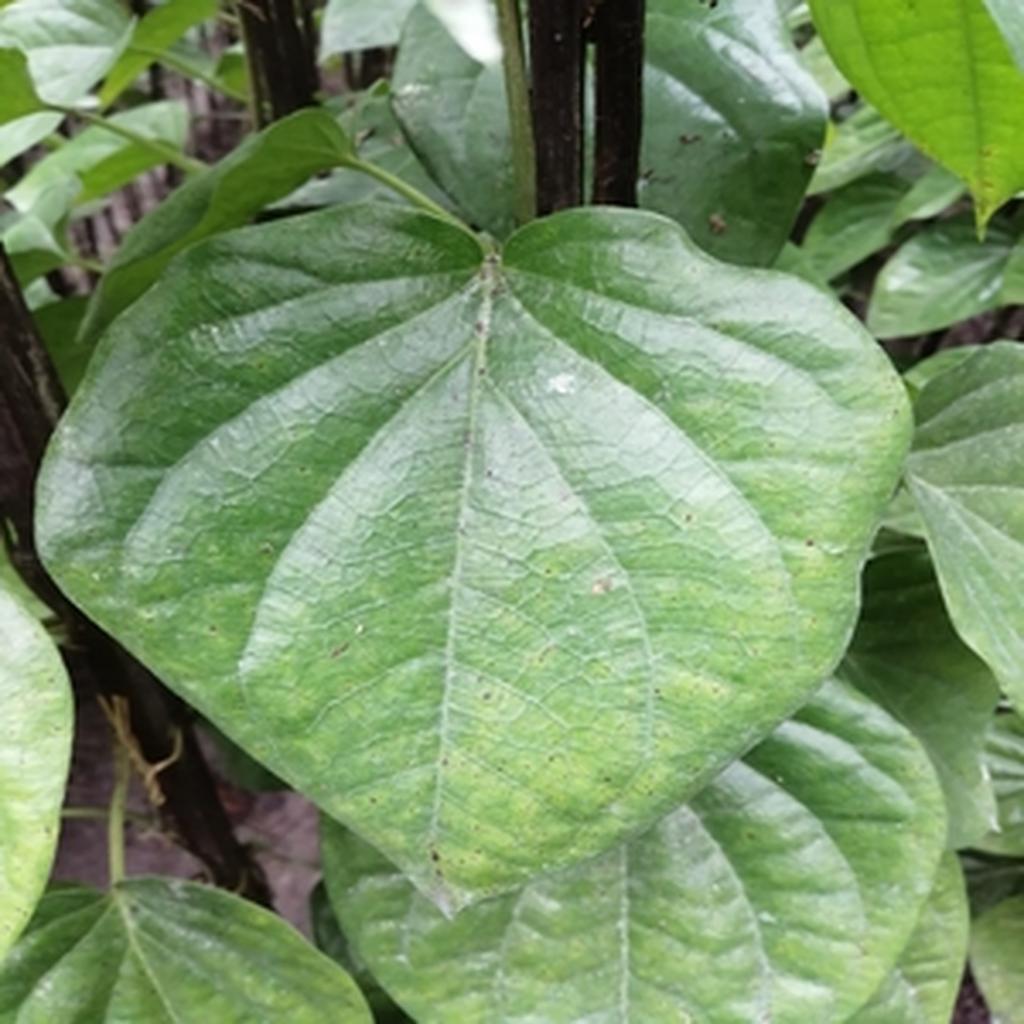
Label: Leaf_Spot